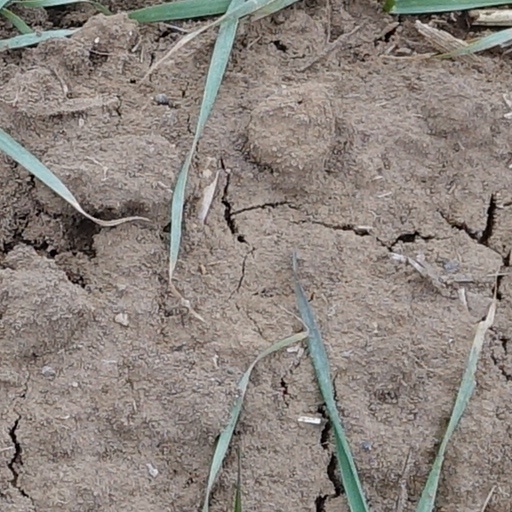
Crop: wheat